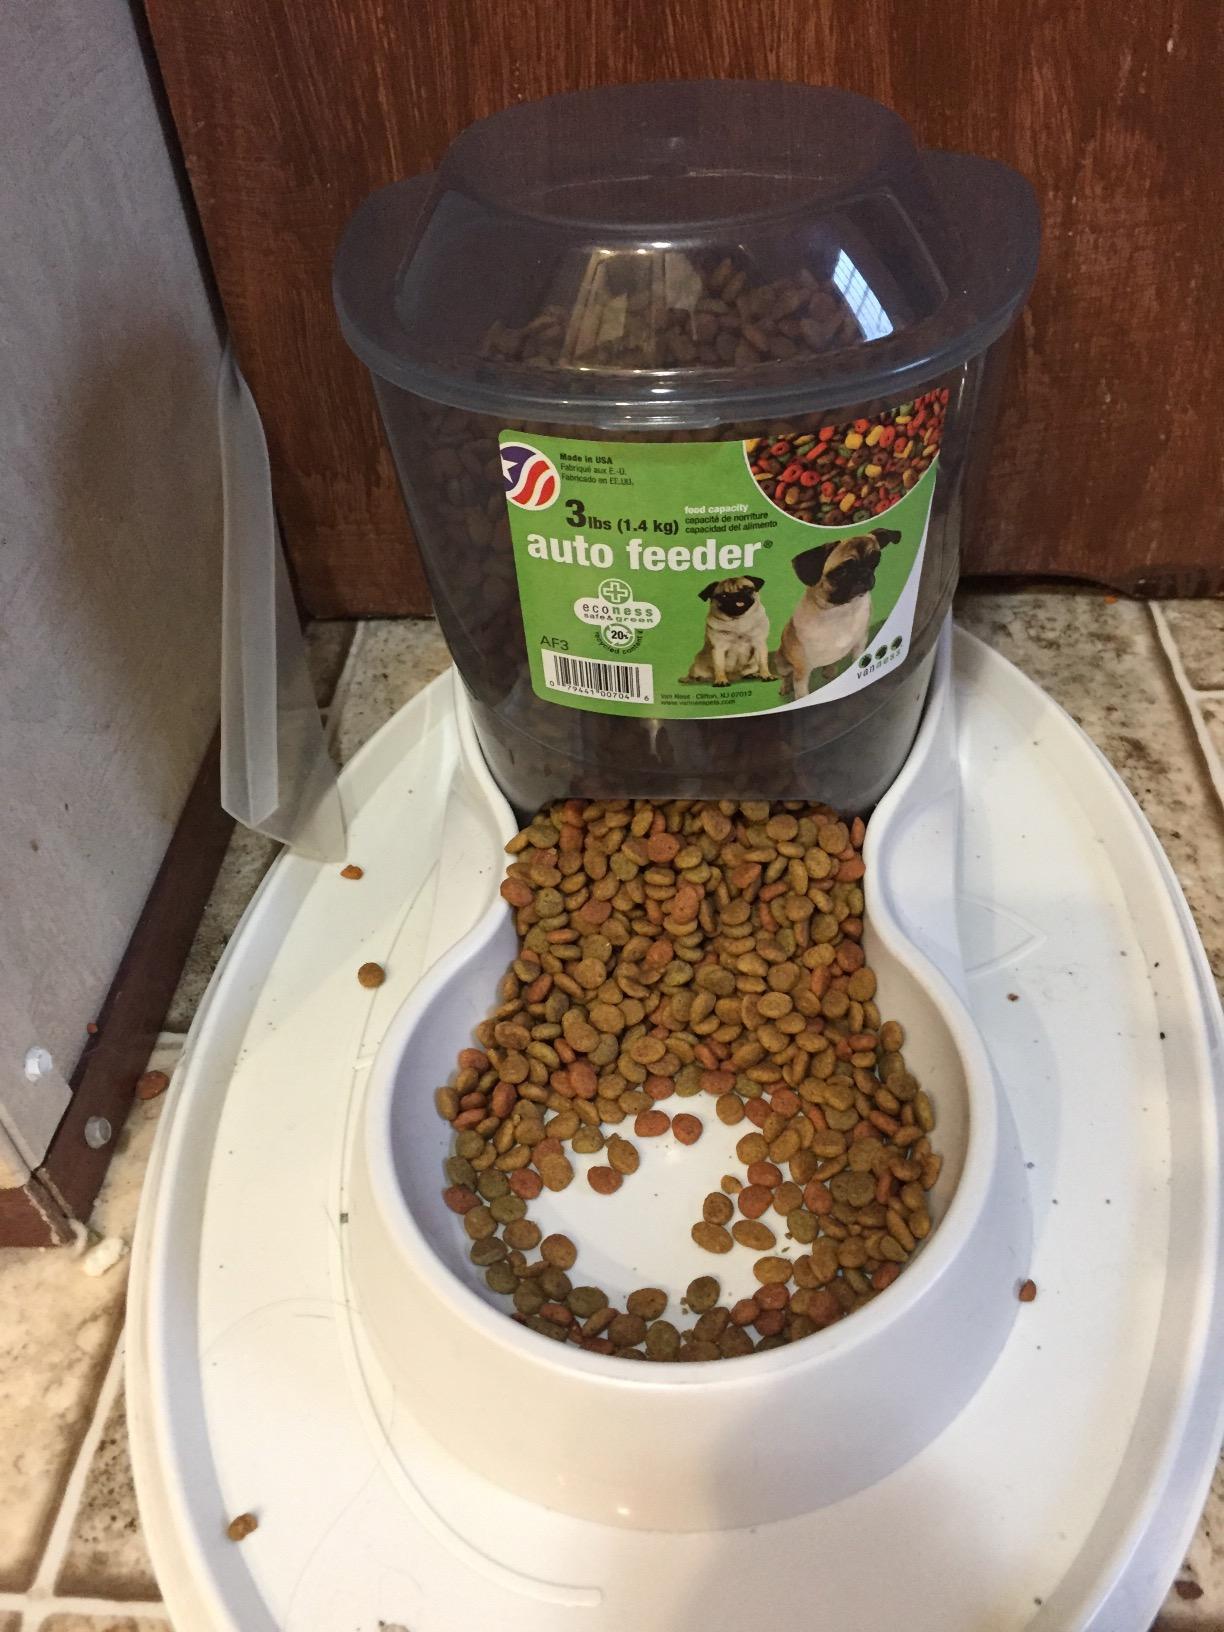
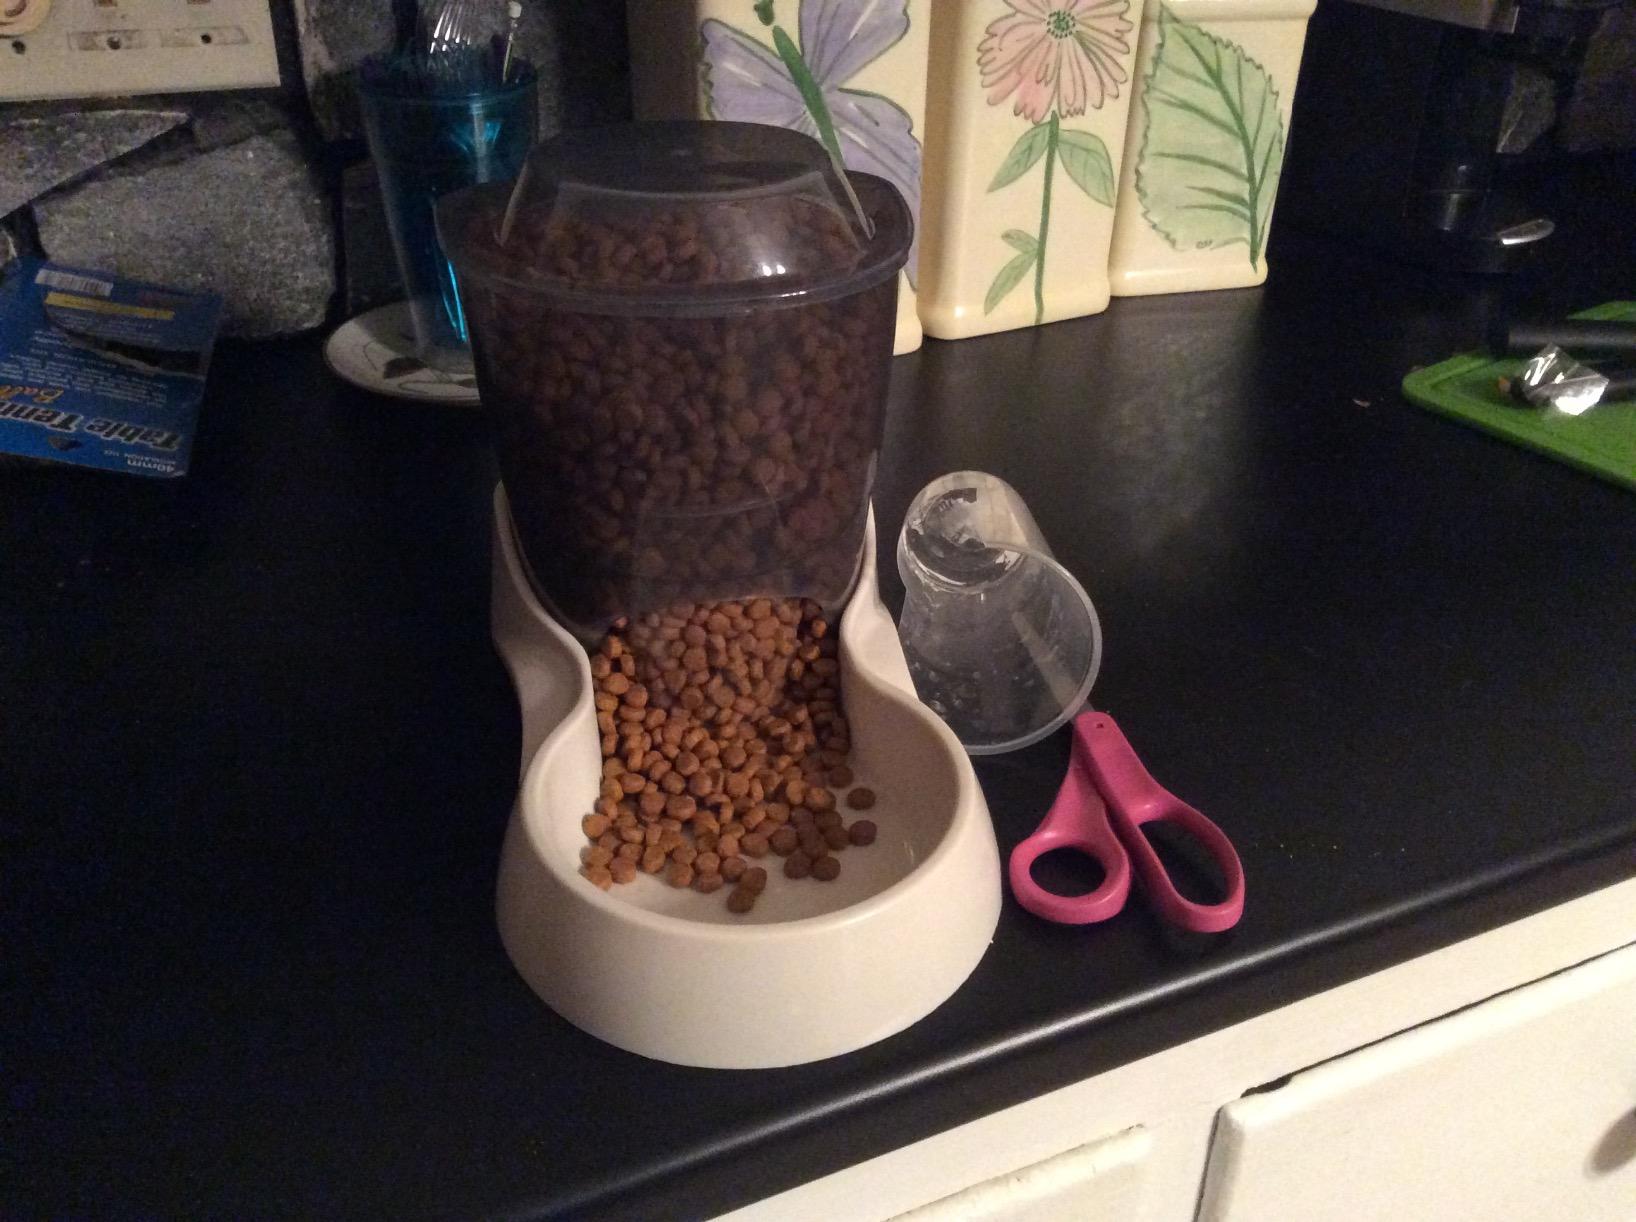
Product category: items_feeder
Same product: yes